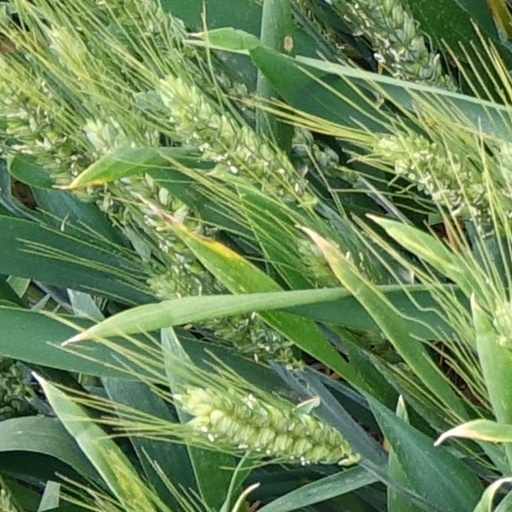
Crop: wheat